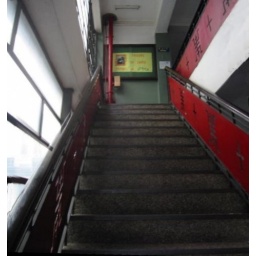
ascending stairs to the top floor of the classrooms building in SJCS